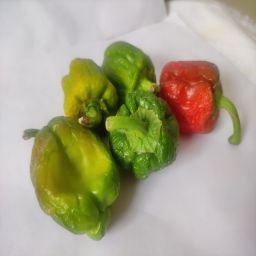
Crop: Bell Pepper
Quality: Old